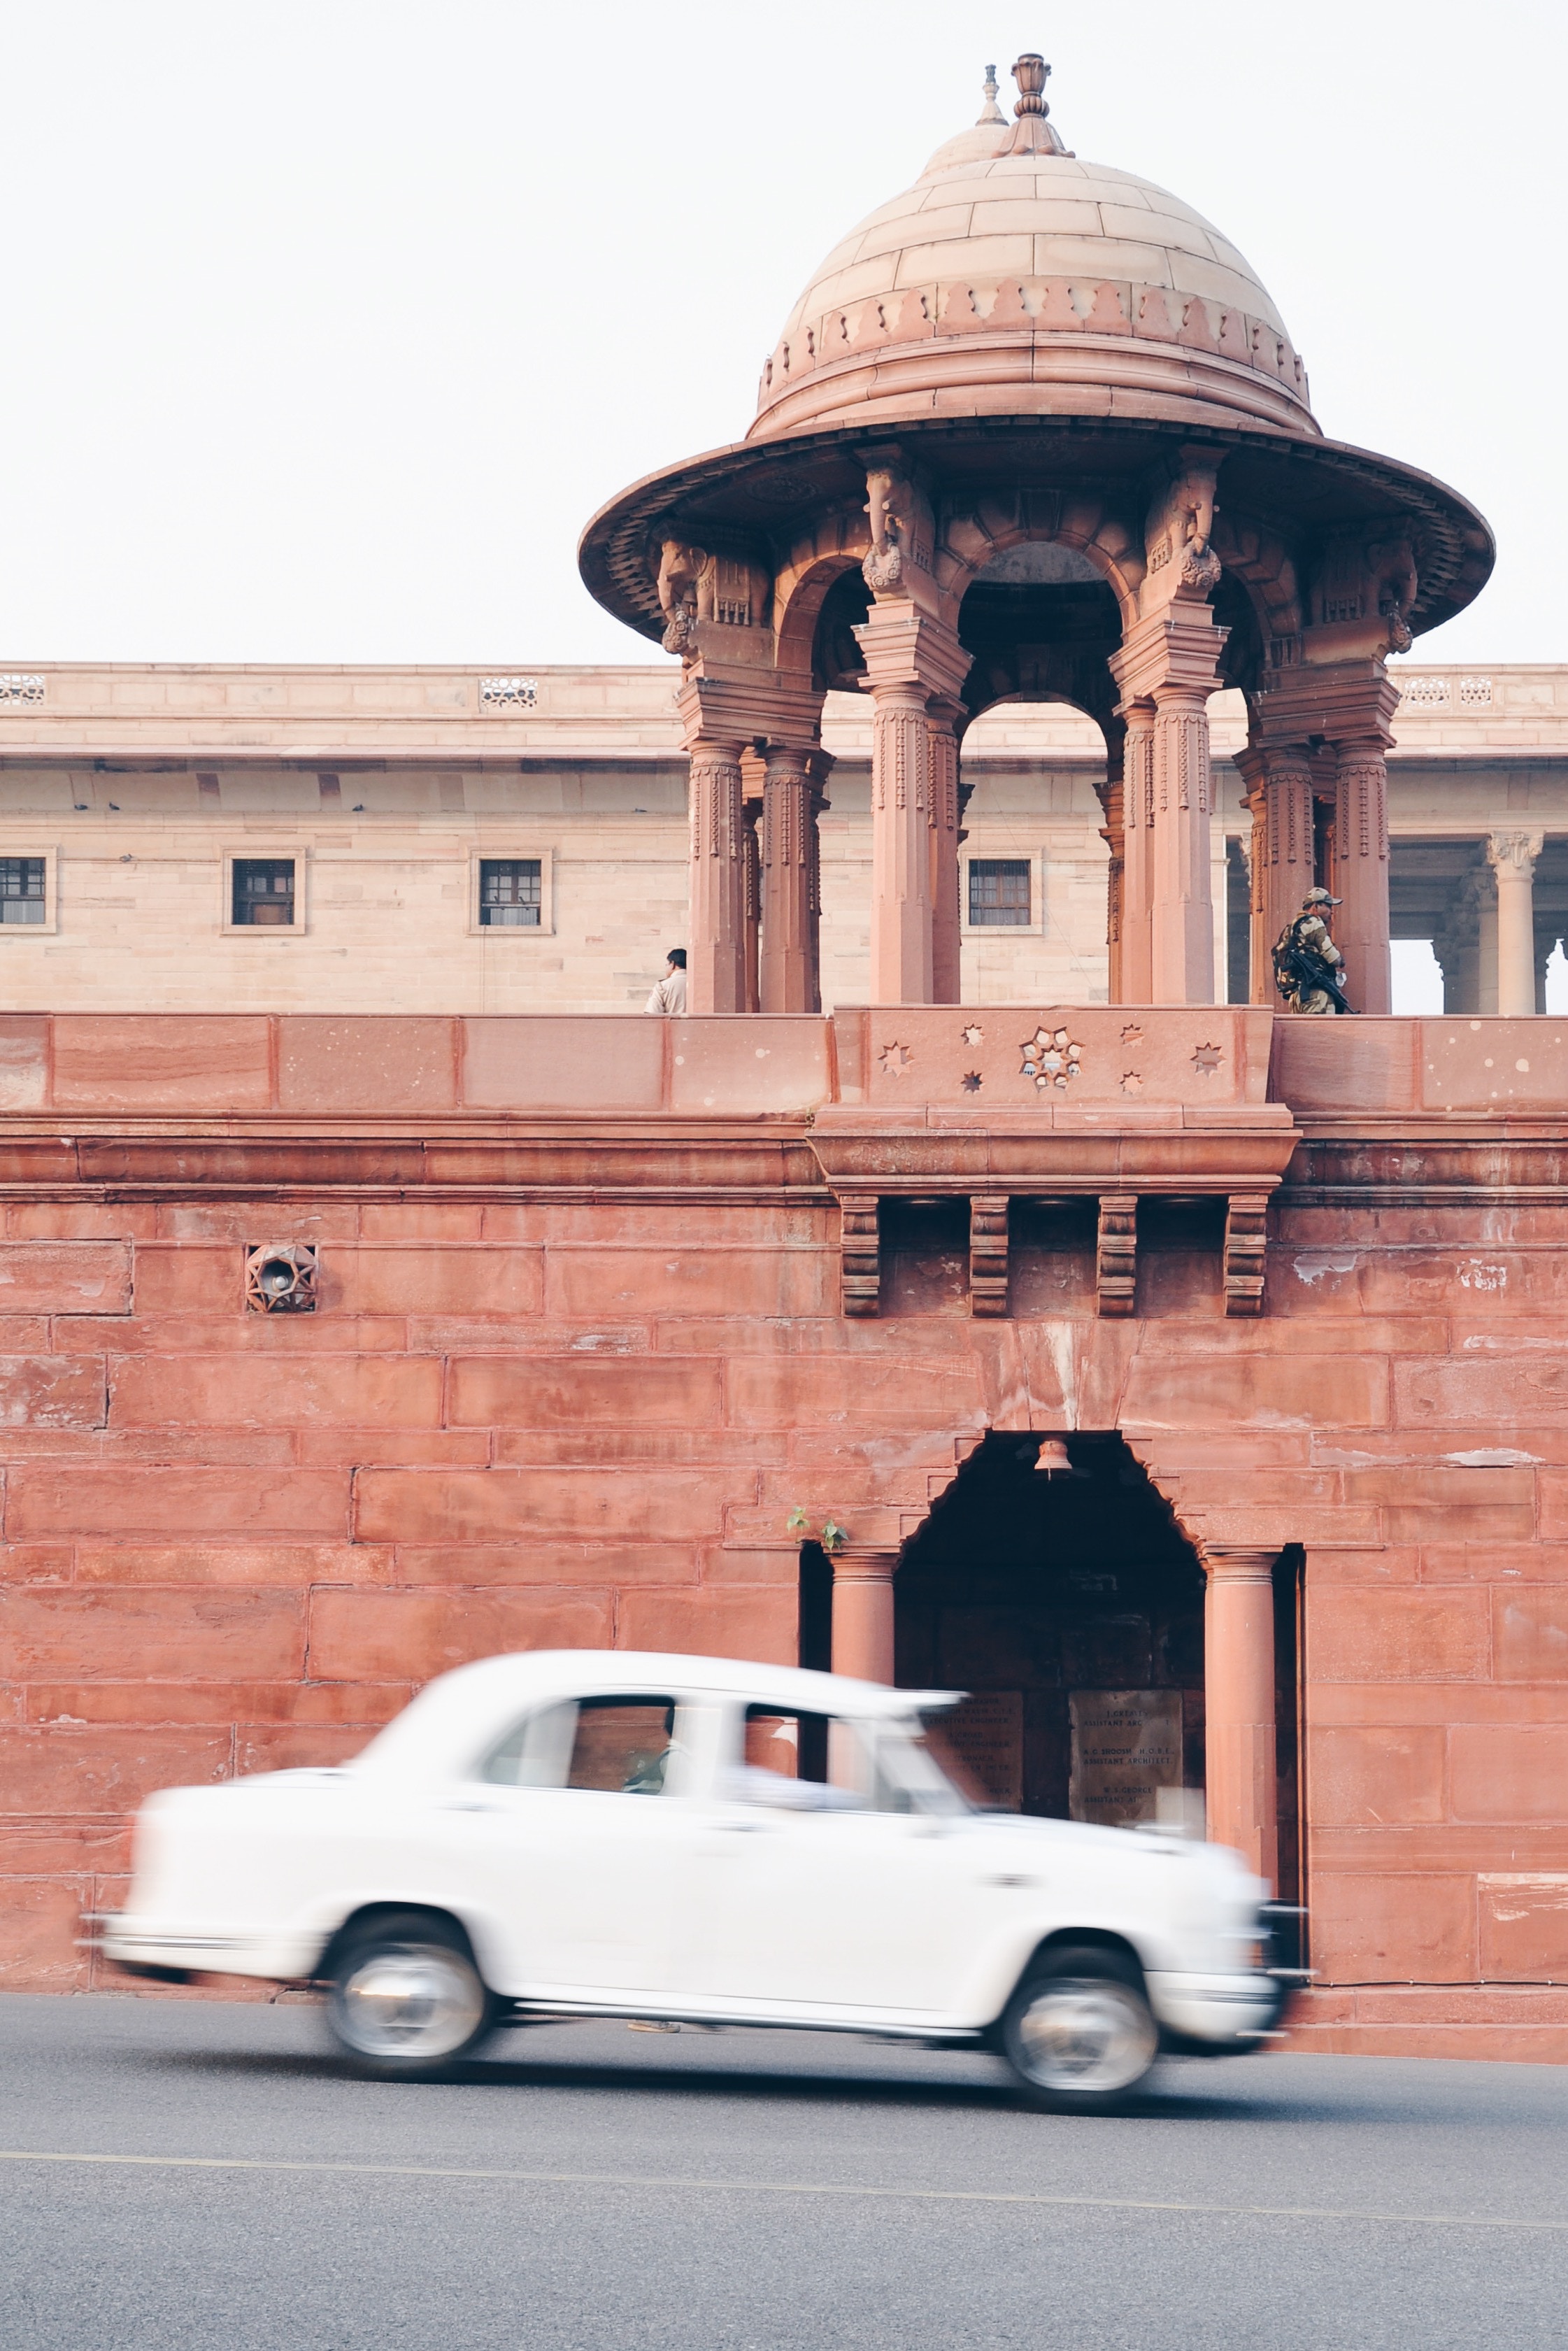
architecture, sky, car, house, window, building, arch, vehicle, landmark, facade, sedan, family car